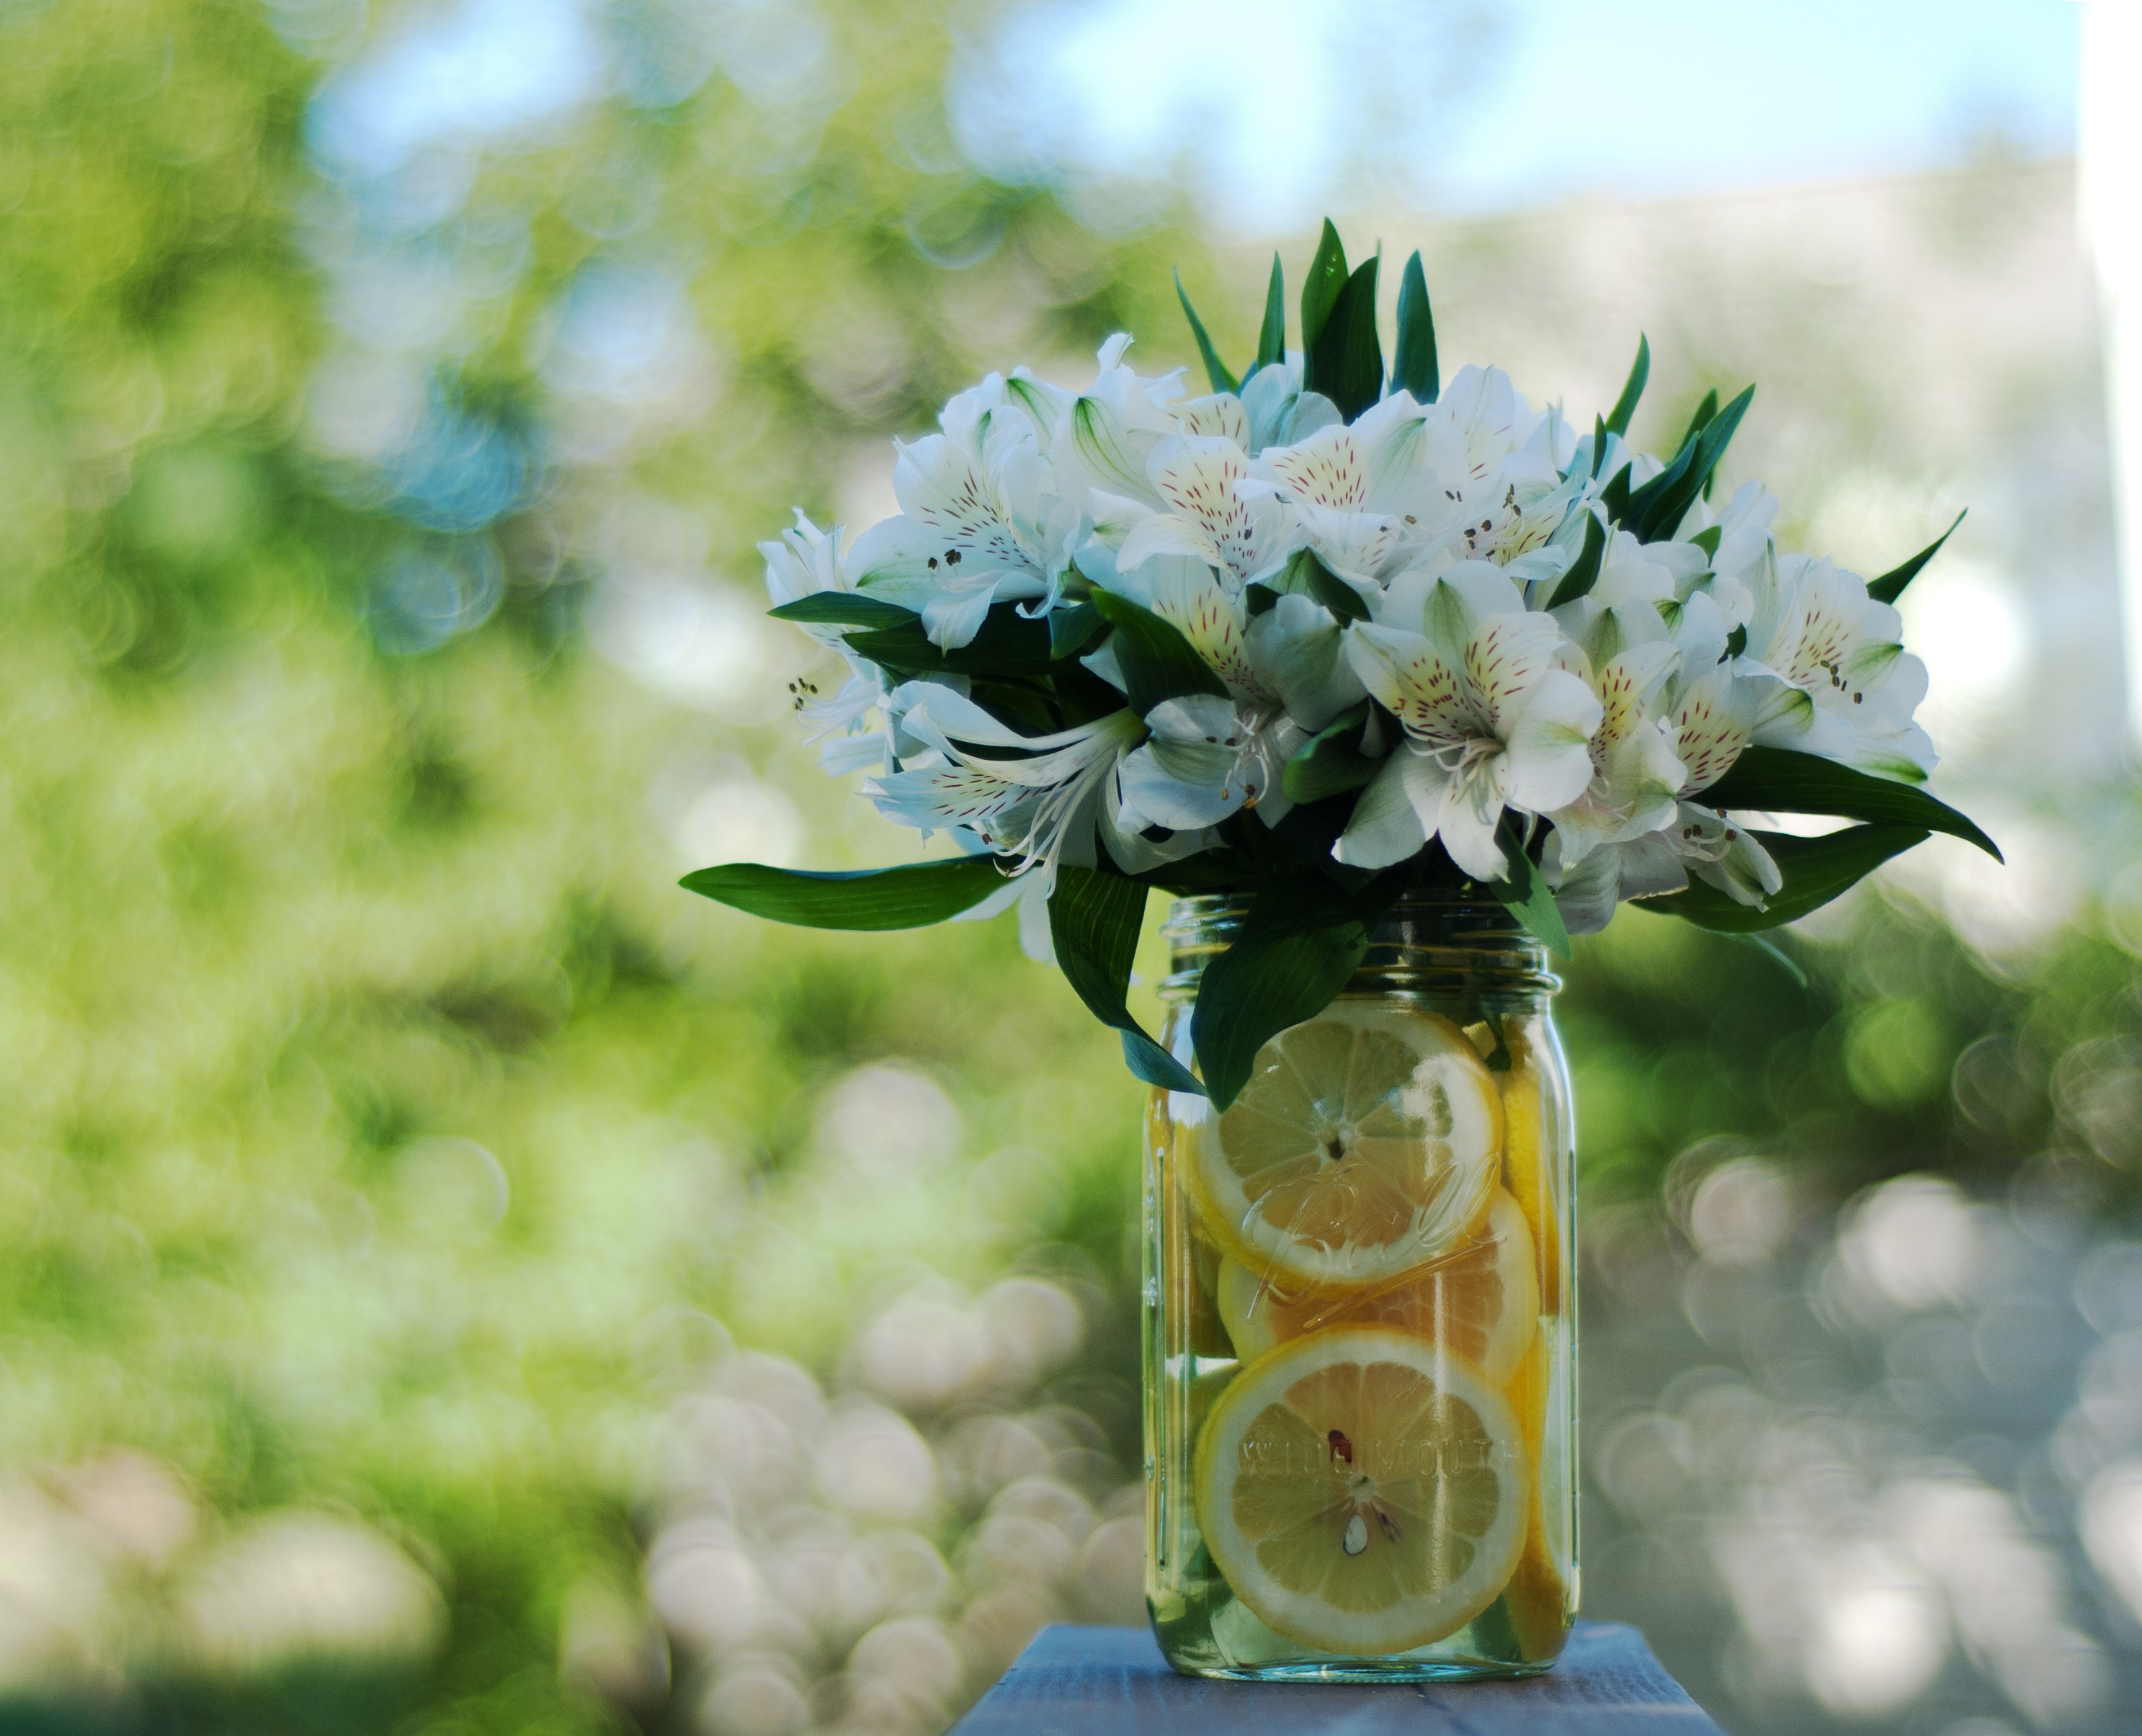
blossom, plant, sunshine, flower, bouquet, green, produce, botany, yellow, flora, hydrangea, flowers, happy, shrub, floristry, lemons, macro photography, flowering plant, flower bouquet, floral design, land plant, flower arranging